Characters of The Last of Us

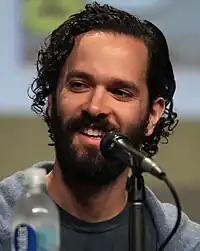
A 35-year-old man with curly black hair talking into a microphone, looking at something to the left of the camera.

The relationship between the characters of Joel and Ellie, portrayed by Troy Baker and Ashley Johnson, respectively, was the central focus of the game's development. Creative director Neil Druckmann wrote the game's script, particularly focusing on the characters. Though the development team quickly felt that Johnson fit the role of Ellie, they spent more time selecting the actor of Joel, as the chemistry between the two characters was imperative to the game. After Baker and Johnson played alongside each other, the team realized that the former perfectly fit the role of Joel, despite the actor's young age. Baker and Johnson contributed greatly to the development of the characters. For example, Baker convinced Druckmann that Joel would care for Tess due to his loneliness, and Johnson convinced Druckmann to rewrite the character of Ellie in a stronger and more defensive manner. Some of the dialogue between the duo was improvised by the actors; Druckmann attributed this to the fact that the script included an unnecessary number of lines during gameplay sections, and he allowed the actors to choose what they felt was necessary.